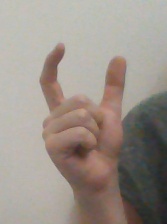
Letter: nun